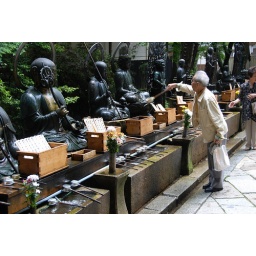
old man making his prayers work (inscribed on the wooden sticks) by sprinkling river water on them and the saint...